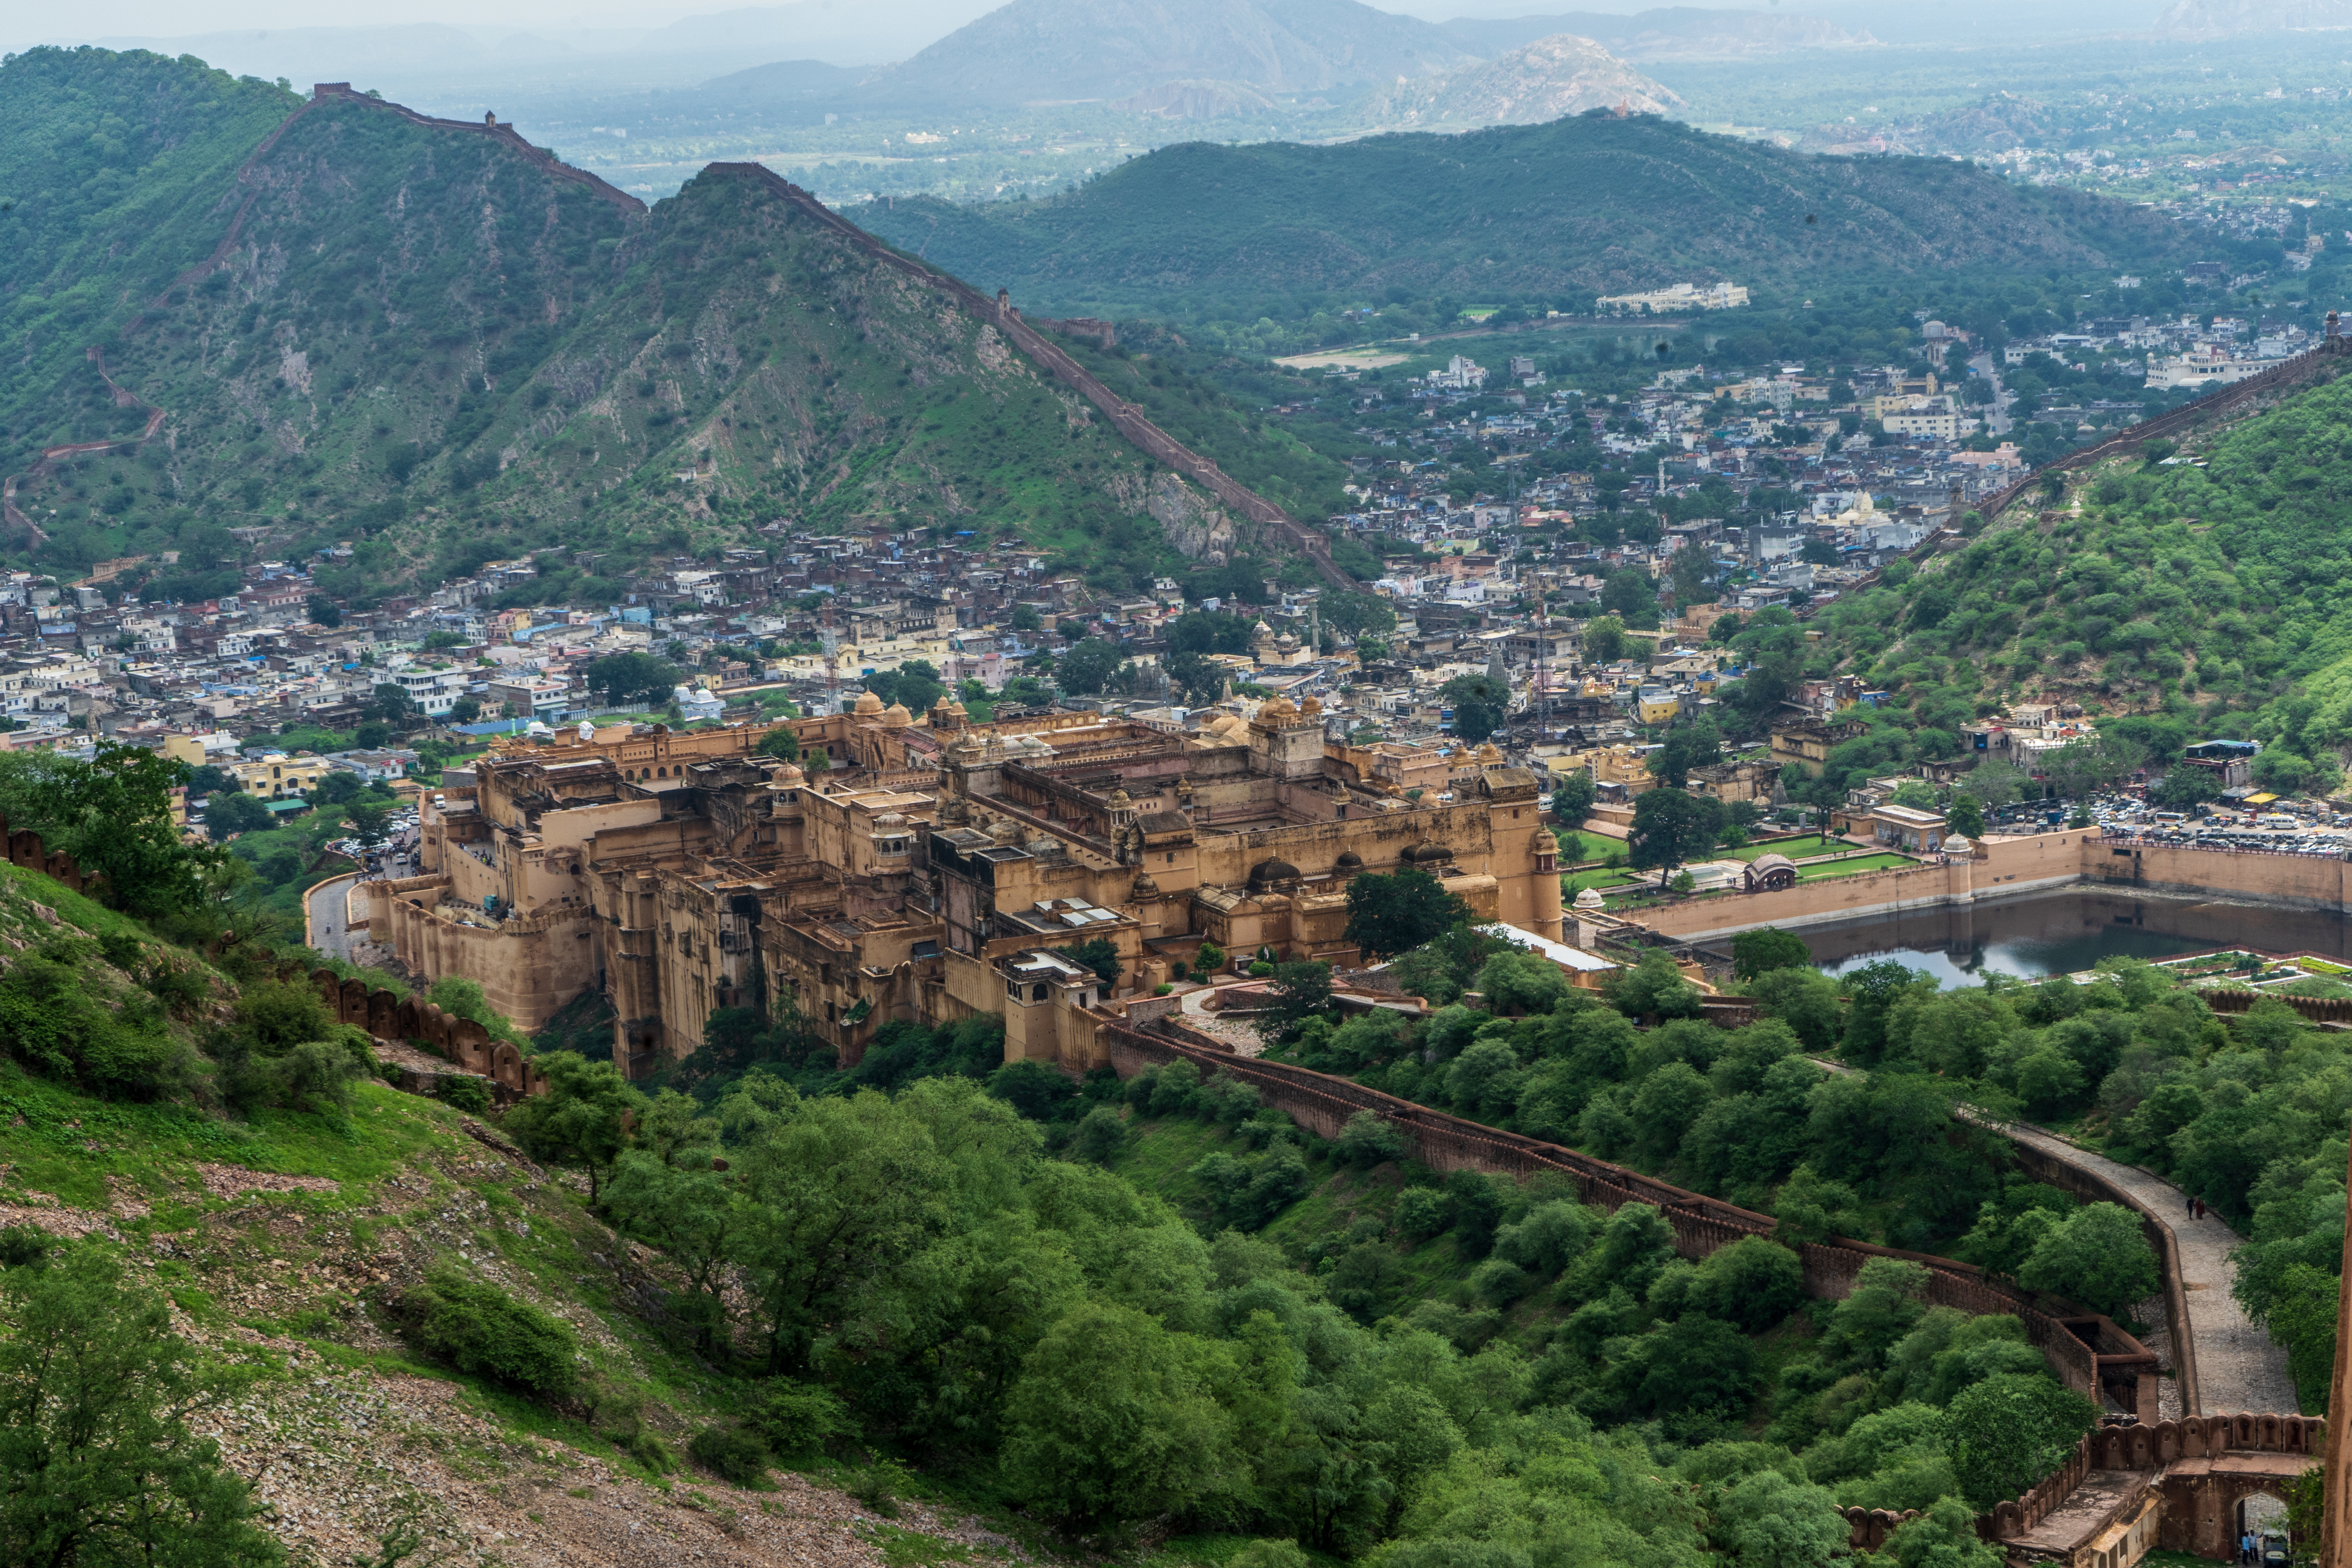
jaipur, amber, amber fort, amber palace, amer, amer fort, amer palace, ancient, architecture, asia, attraction, building, castle, desert, destination, exotic, famous, fort, fortification, fortress, heritage, hill, hilltop, hinduism, historic, historical, holiday, india, indian, king, landmark, landscape, mountain, mughal, old, outdoors, palace, pink, rajasthan, rajasthani, sightseeing, tourism, tourist, tourist attraction, tourist destination, traditional, travel, travel destination, vacation, wall, mountain village, mountainous landforms, hill station, natural landscape, village, human settlement, town, historic site, rural area, mountain range, highland, valley, mount scenery, bird's eye view, terrace, city, geological phenomenon, unesco world heritage site